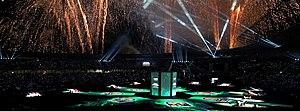
Cérémonie d'Ouverture de la Coupe d'Afrique des Nations, Bata-Guinée Équatoriale 2012
Daniel Charpentier, né le 9 août 1949 à Paris, est un créateur d'événements et de spectacles, il est scénographe, metteur en scène, et consultant.